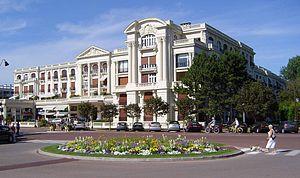
Photo prise par moi-même le 18 juillet 2006
L'Hermitage-Hôtel est un des premiers grands hôtels de luxe construit à Paris-Plage au début du XXᵉ siècle.
La chronologie du Touquet-Paris-Plage retrace l'histoire chronologique du Touquet, de Paris-Plage et du Touquet-Paris-Plage, de ses débuts à aujourd'hui.